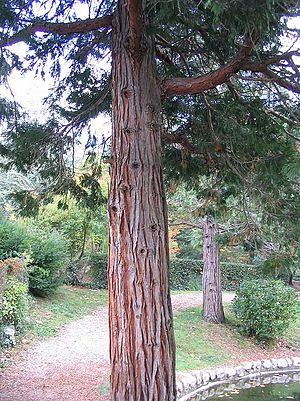
Calocedrus decurrens (calocèdre, cèdre à encens) Photo prise à Vernet-les-Bains (66) en octobre 2004 Jean Tosti 2004
Calocedrus est un genre comprenant trois espèces de conifères, appartenant à la famille des Cupressacées. Originaires de l'ouest des États-Unis, indigènes également en Chine et en Birmanie, ces arbres sont naturalisés en Europe depuis le XIXᵉ siècle et souvent plantés dans les parcs, où ils se détachent par leur haute stature et leur port conique. Malgré leur nom populaire, ils sont beaucoup plus proches des thuyas que des cèdres, en raison notamment de leurs feuilles.